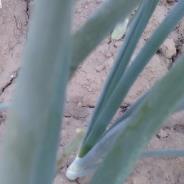
Crop: Onion
Condition: healthy-leaf